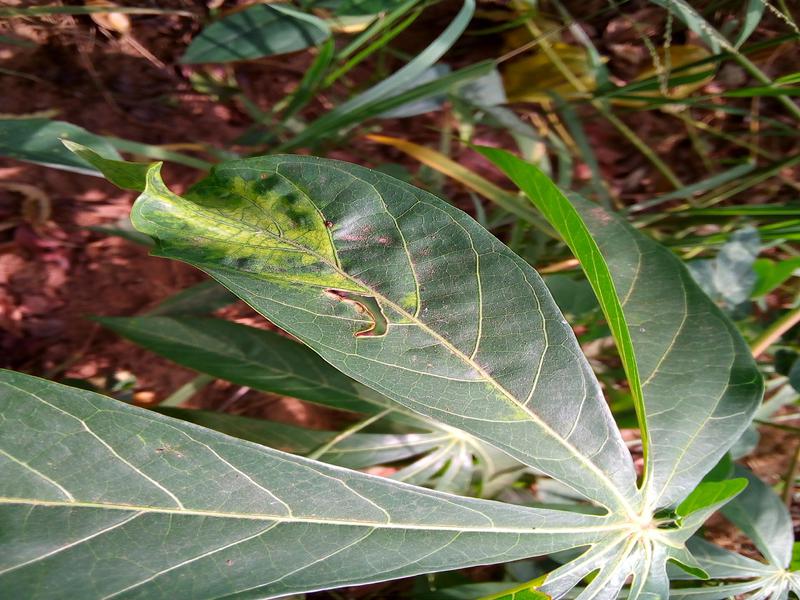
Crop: cassava
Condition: mosaic_disease